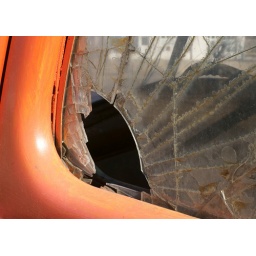
Phillips 66 restored gas station in McLean TX had this orange truck out front